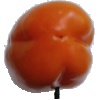
Label: orange_pepper